Fedor Solntsev

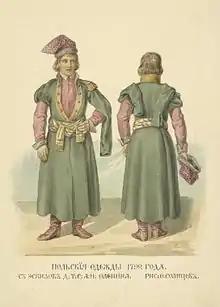
Solntsev drawing of a traditional Polish dress.

Fedor or Fyodor Grigoryevich Solntsev was a Russian painter and historian of art. His artwork was a major contribution in recording and preserving medieval Russian culture, which was a common subject of his paintings. He was the main author of the fundamental work "", the main decorator of interiors of the Grand Kremlin Palace in Moscow. He discovered and restored mosaics and frescoes of Saint Sophia Cathedra and Cathedral of the Dormition of the Monastery of the Caves in Kiev, and of Cathedral of Saint Demetrius in Vladimir.